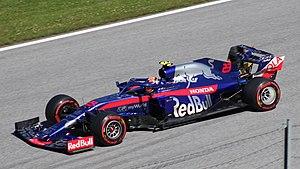
Alexander Albon, né le 23 mars 1996 à Londres, est un pilote automobile thaïlandais.